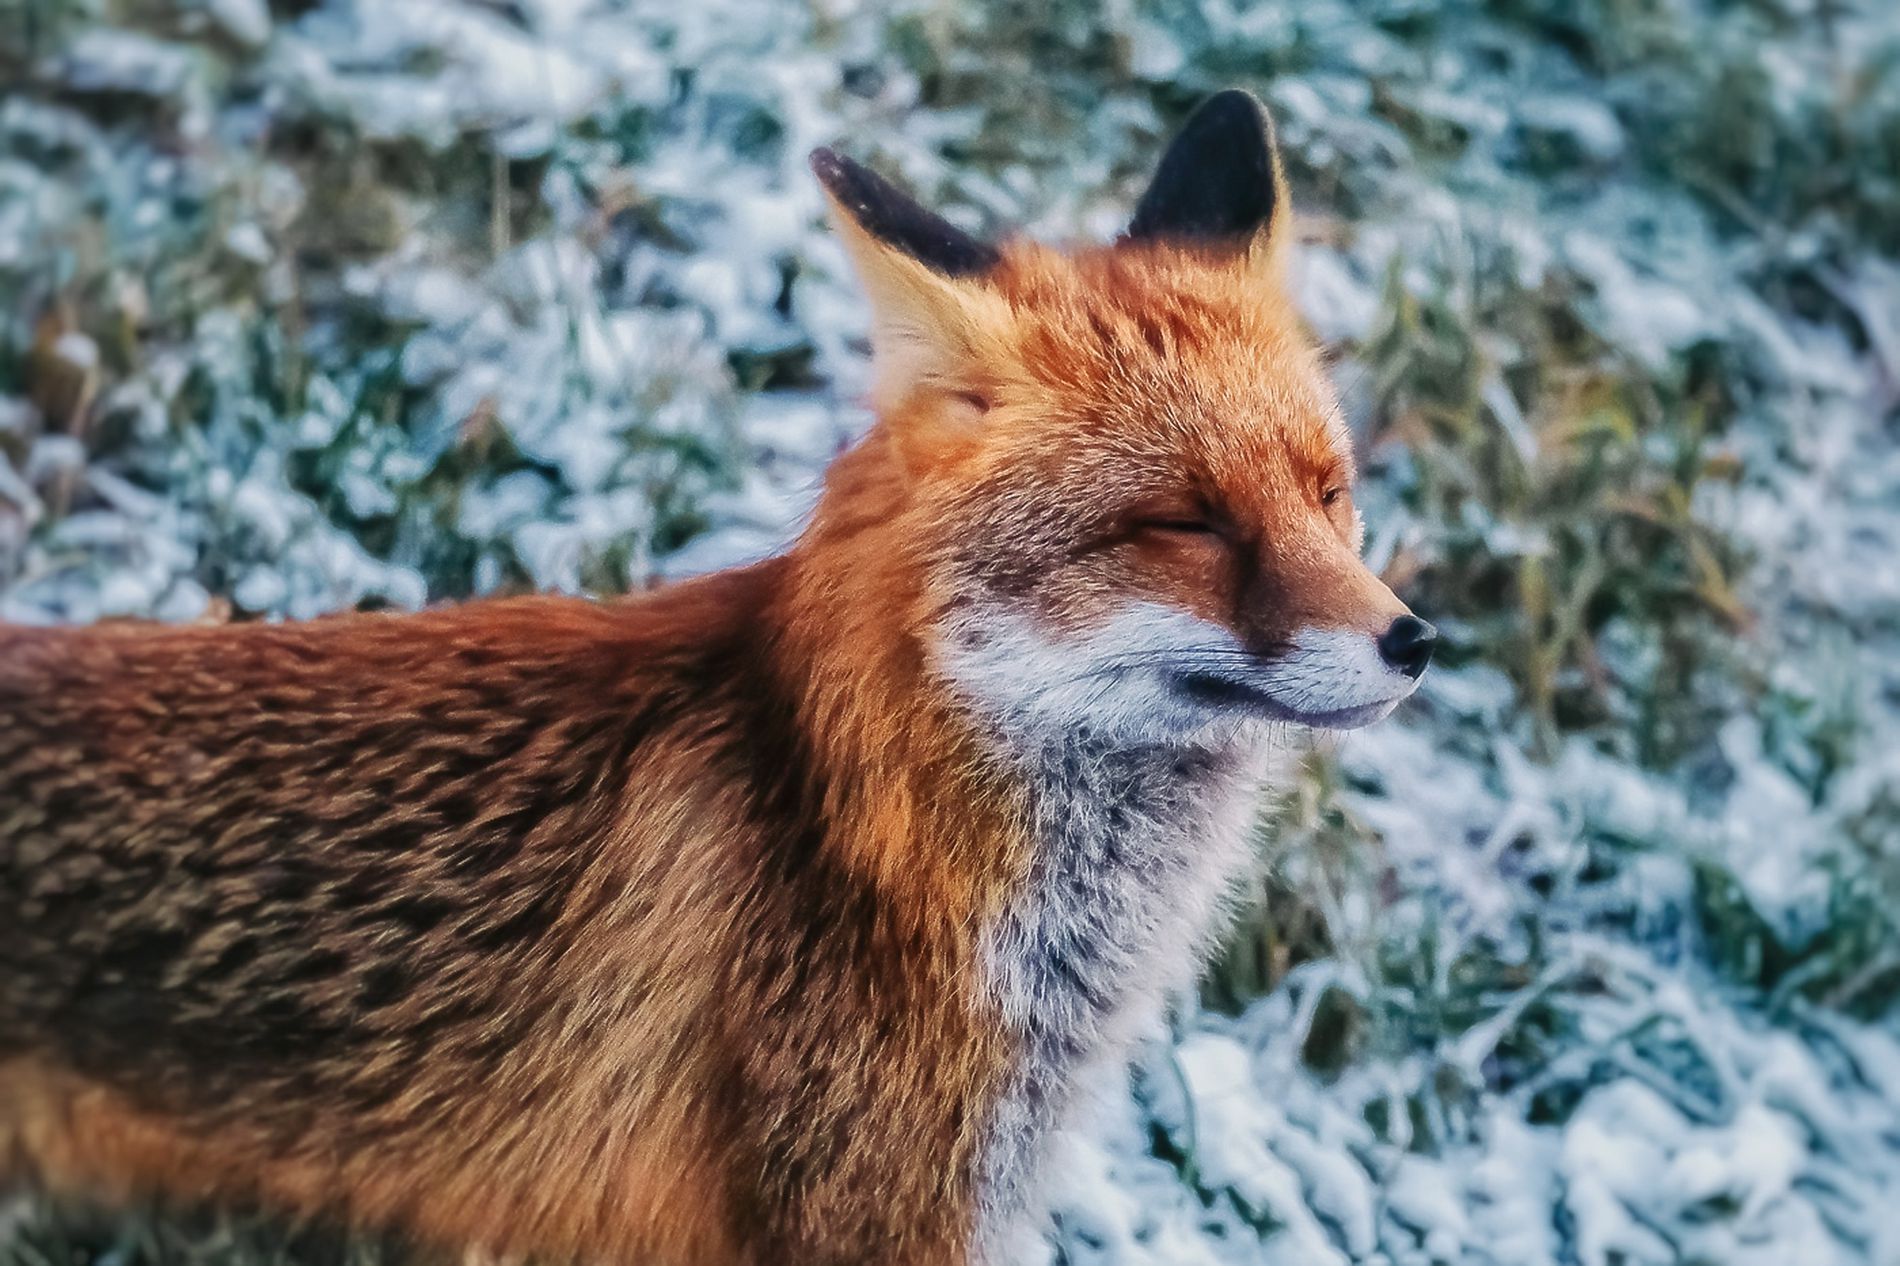
Red Fox in winter
A red fox is standing on grass mostly covered with a thin layer of snow. The weather seems cold and snowy, The fox narrows his eyes in a moment of rest. Its fur is red and its chest's fur is white.
In a close up-angled shot, captured in daylight, the background consists of frozen grass to give the effect of coldness and snow, the color of the fox, and the thickness of its fur. The atmosphere suggests coldness and anticipation, with a touch of the beauty of wildlife and its effect on wild animals.
Labels: Animal, Canine, Dog, Mammal, Pet, Fox, Red Fox, Wildlife, Kit Fox, Grey Fox, Frosted Grass